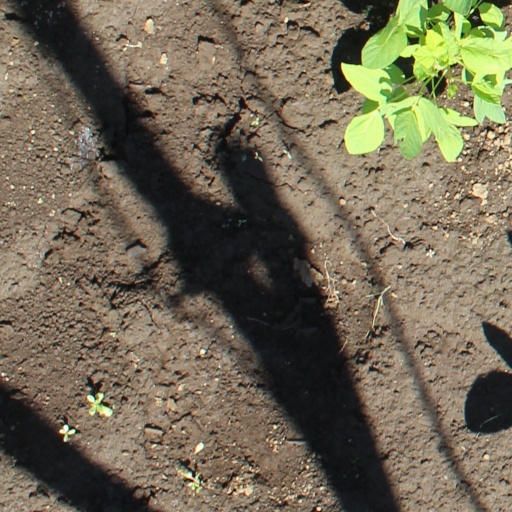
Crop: soybean